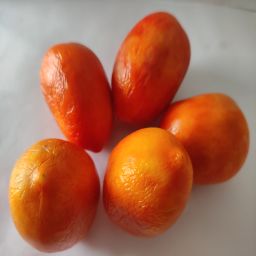
Crop: Tomato
Quality: Ripe